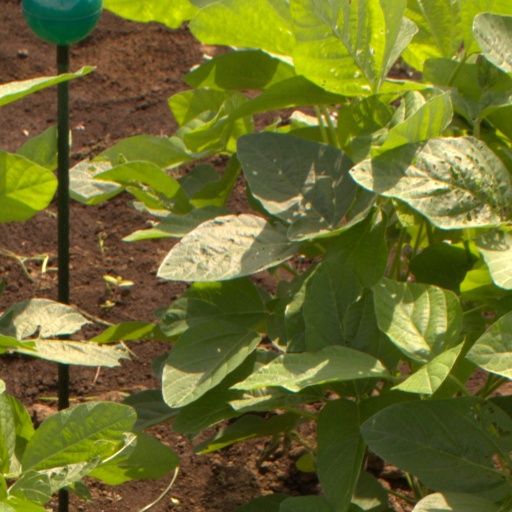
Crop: soybean